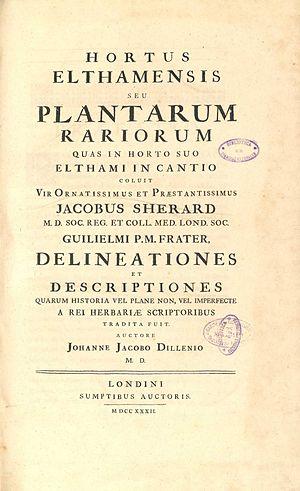
Dillenius, J.J. (1732), Hortus Elthamensis page titre, expliquant que ce livre contient des figures et des descriptions des plantes rares qui sont cultivé par Jacques Sherard et son frère Guillaume dans le jardin à Eltham, et qui jusque-là sont pas du tout ou seulement imparfaitement connues aux auteurs botaniques.